Arambourgisuchus

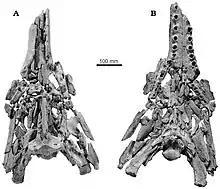
Holotype skull seen from above and below

The fossils of "Arambourgisuchus" were unearthed in the Spring of 2000 thanks to the collaboration of French (French National Centre for Scientific Research, National Museum of Natural History, France) and Moroccan (Office Chérifien des Phosphates, Ministére de l’Energie et des Mines, Morocco) researchers in the phosphatic deposits of the Ouled Abdoun Basin, Morocco. The deposits of the basin range from the latest Cretaceous (Maastrichtian) to the middle Eocene (Lutetian), with the deposits yielding "Arambourgisuchus" dating to the Thanetian age of the Paleocene, ca. 59 to 56 Ma. Four specimens have been described by Stéphane Jouve and colleagues. All of them stem from the Sidi Chenane phosphate mine, the holotype OCP DEK−GE 300, a nearly complete but heavily crushed skull, OCP DEK−GE 18 (a crushed skull and mandible) as well as two mandibular elements from two different specimens (OCP DEK−GE 1200 & OCP DEK−GE 269). Although heavily crushed and missing the tip of the rostrum, the holotype specimen can easily be reconstituted and is accessible from all sides. The referred skull OCP DEK−GE 18 does preserve the tip of the snout, however does not allow for the examination of several details of the bones.